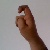
The image shows a hand gesture representing the letter 'X' in Indian Sign Language.